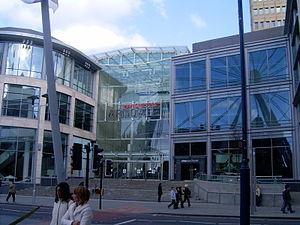
Manchester Arndale est un grand centre commercial de Manchester, en Angleterre. Il est construit dans les années 1970 alors que d'autres villes majeures du pays bâtissent d'importants centres. Manchester Arndale est le plus grand de la chaîne des Arndale Centre construits à travers le Royaume-Uni entre les années 1960 et 1970. Il est bâti entre 1972 et 1979 pour un coût de 100 millions de livres sterling.
L'attaque du 11 octobre 2019 à Manchester est une attaque terroriste au couteau ayant eu lieu dans le centre commercial de Manchester Arndale situé à Manchester au Royaume-Uni et ayant fait 4 blessés.